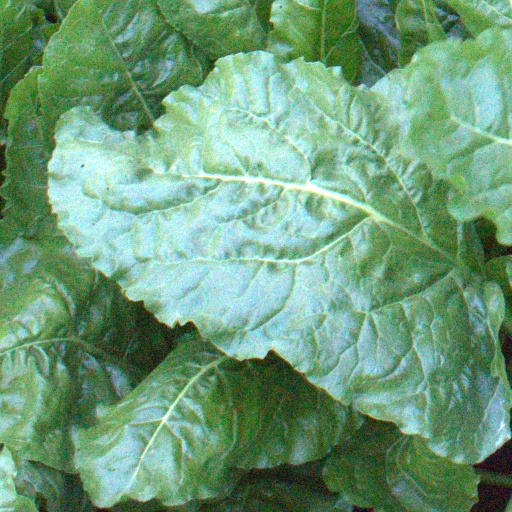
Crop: sugar beet